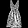
Label: Dress